Lagoon 620

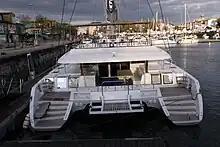
Lagoon 620 stern view

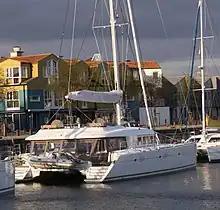
Lagoon 620

The Lagoon 620 is a recreational catamaran, built predominantly of vacuum infused polyester fiberglass sandwich, with wood trim. It has a fractional sloop rig, with a deck-stepped mast, two sets of swept spreaders and aluminum spars with 1X19 stainless steel wire rigging. The hulls have slightly raked stems, reverse transoms with swimming platforms, dual internally mounted spade-type rudders controlled by dual wheels located on the flying bridge, and twin fixed fin keels. It displaces .